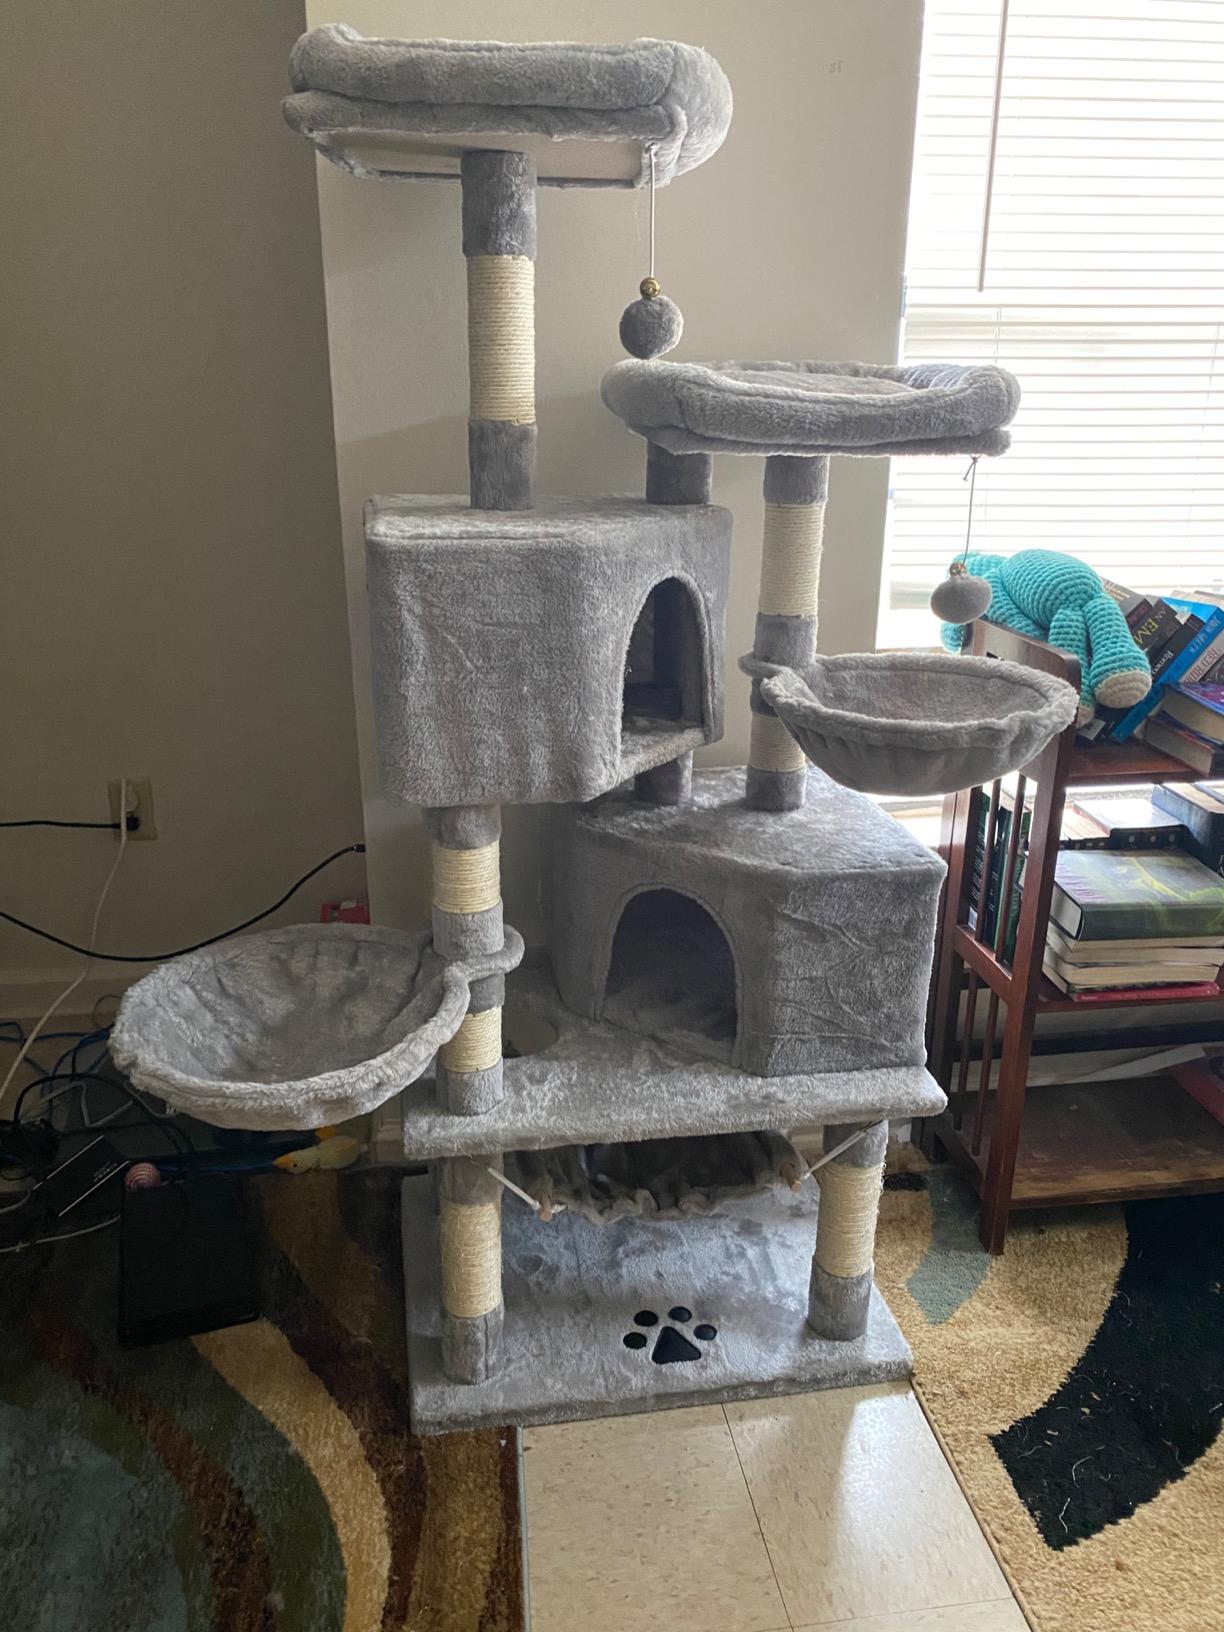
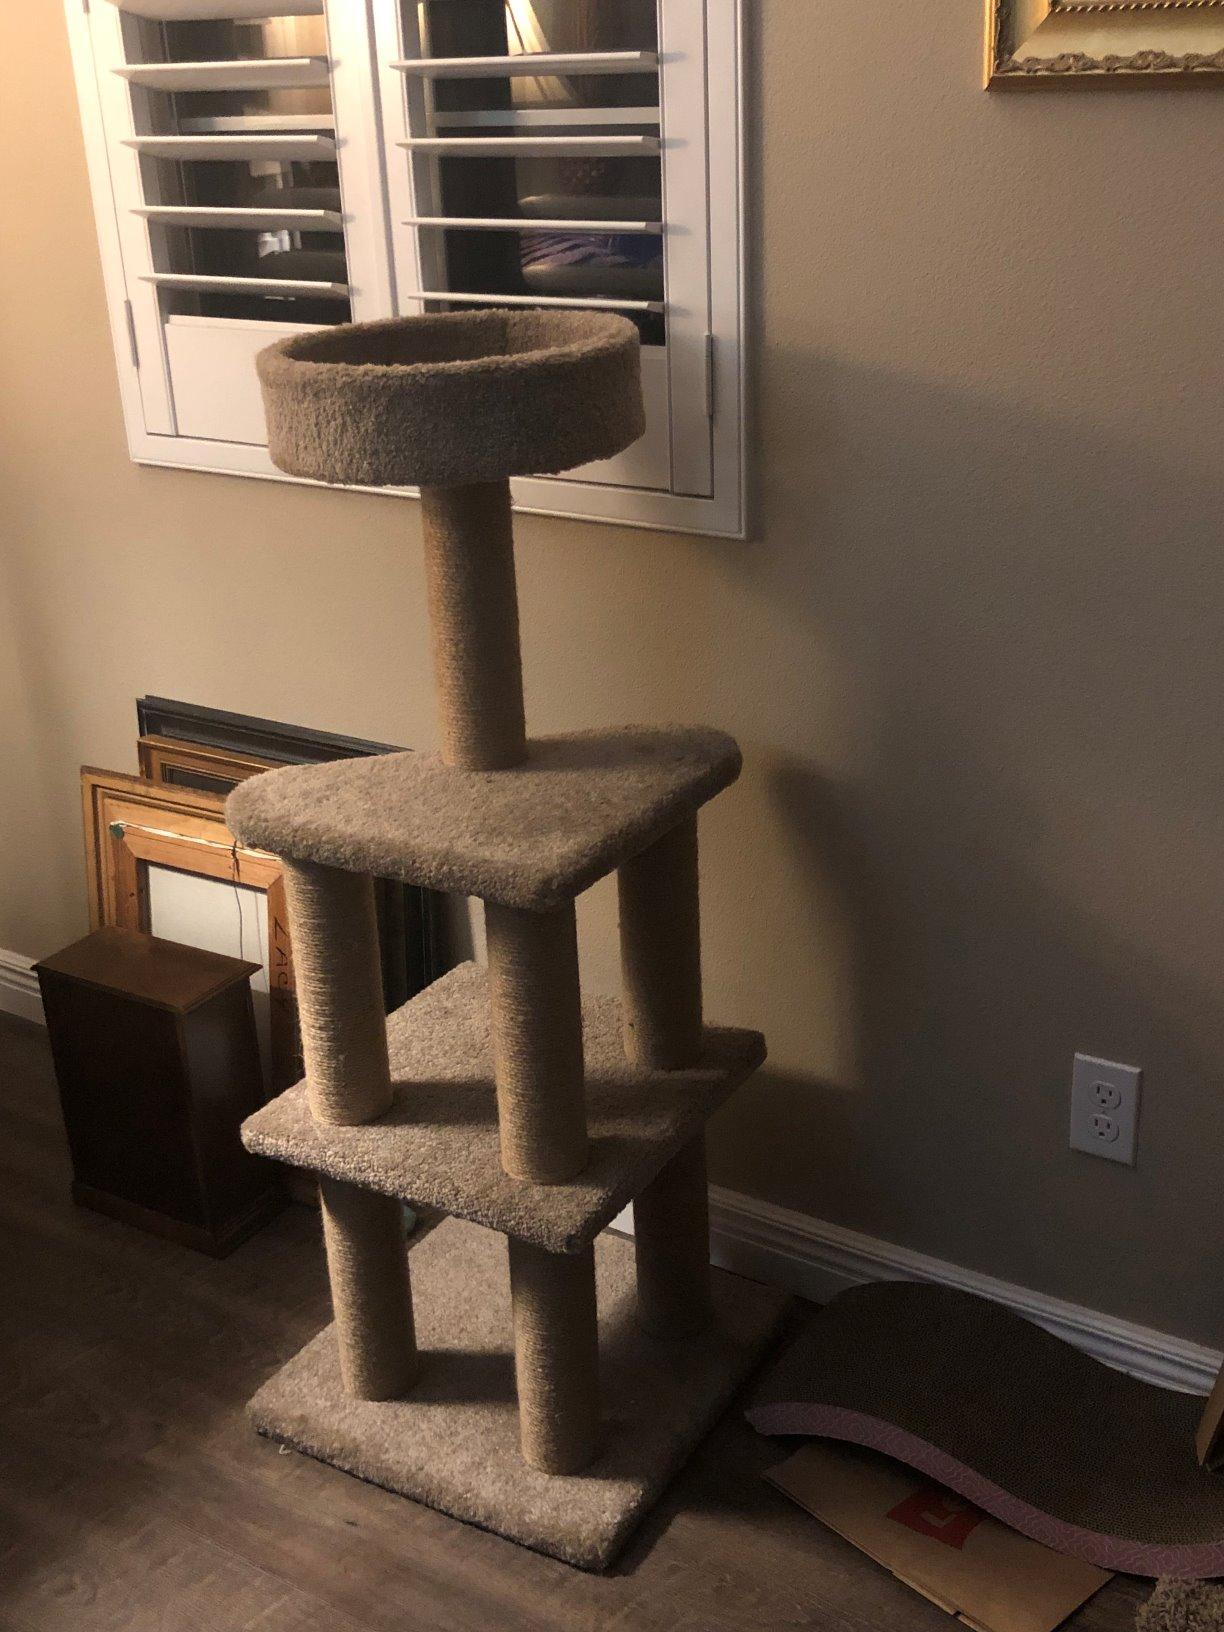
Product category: items_cat tree
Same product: no